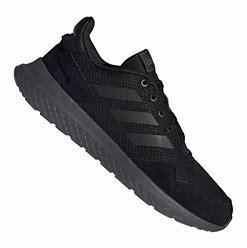
Brand: Adidas
Model: Archivo